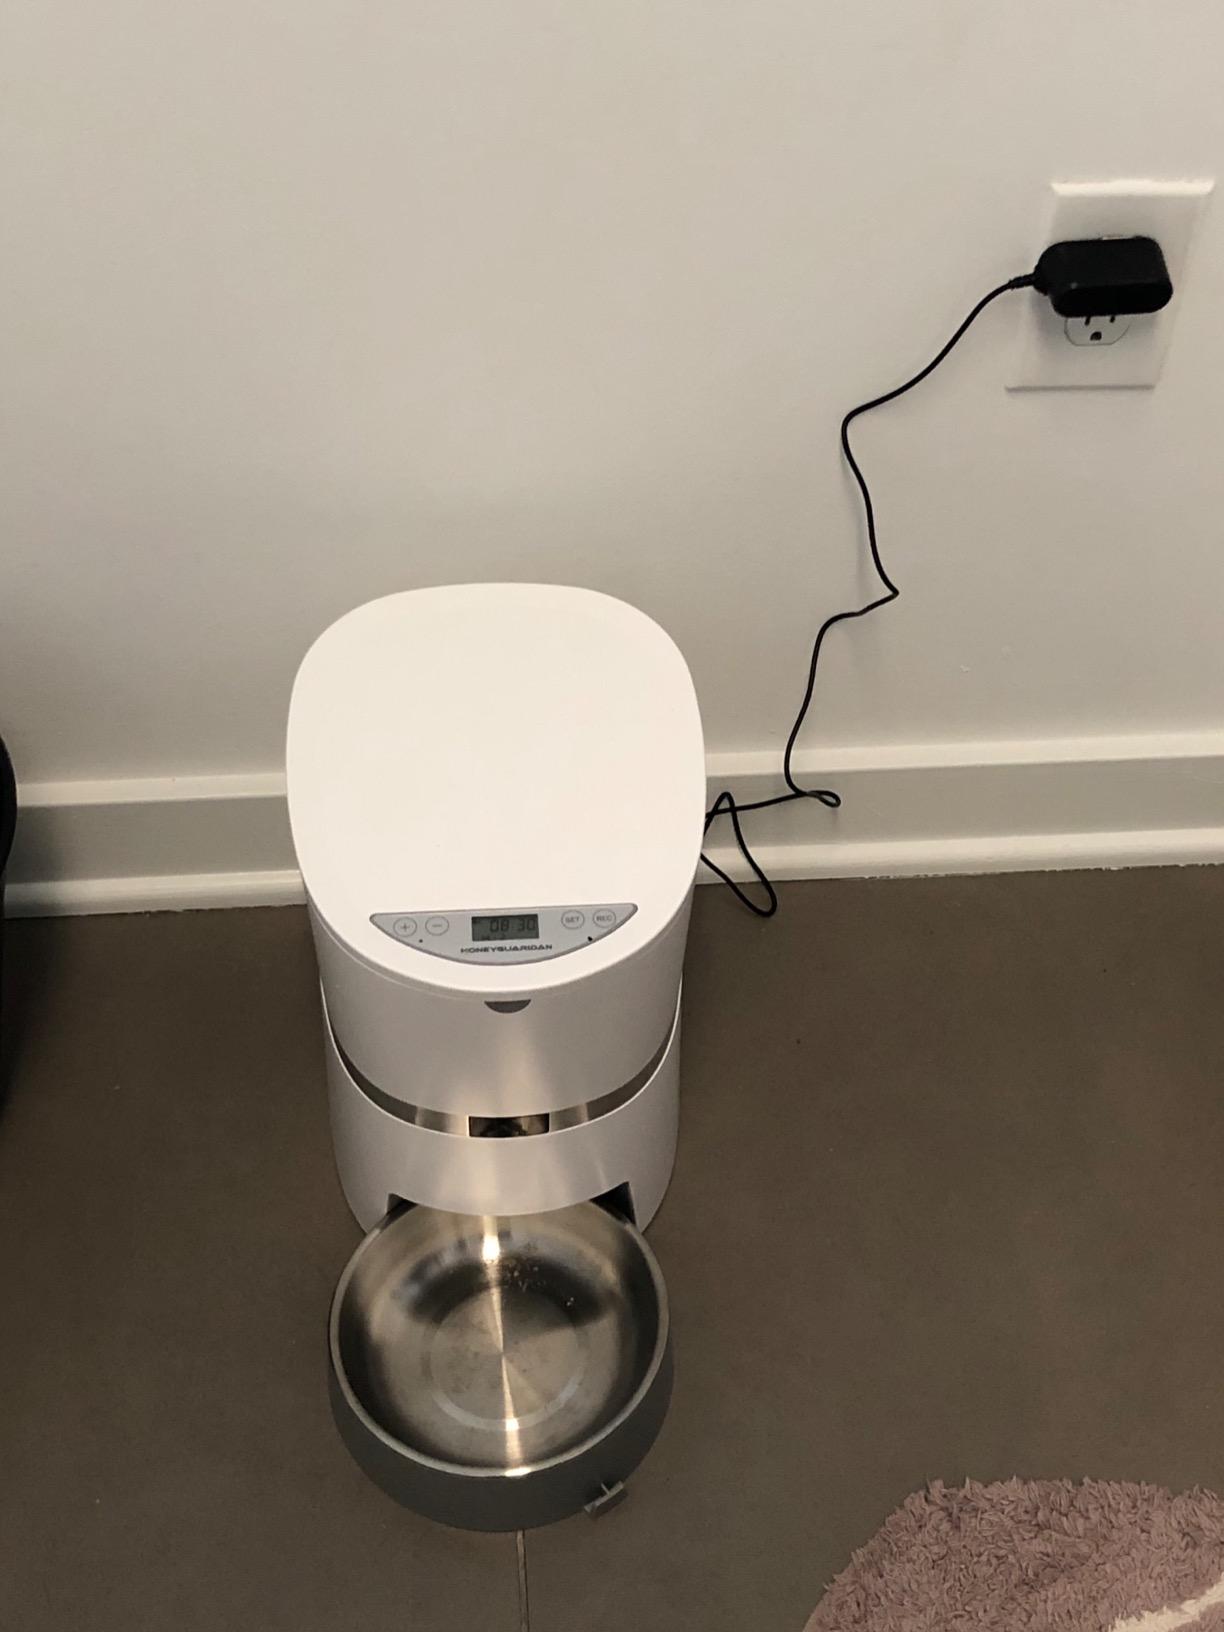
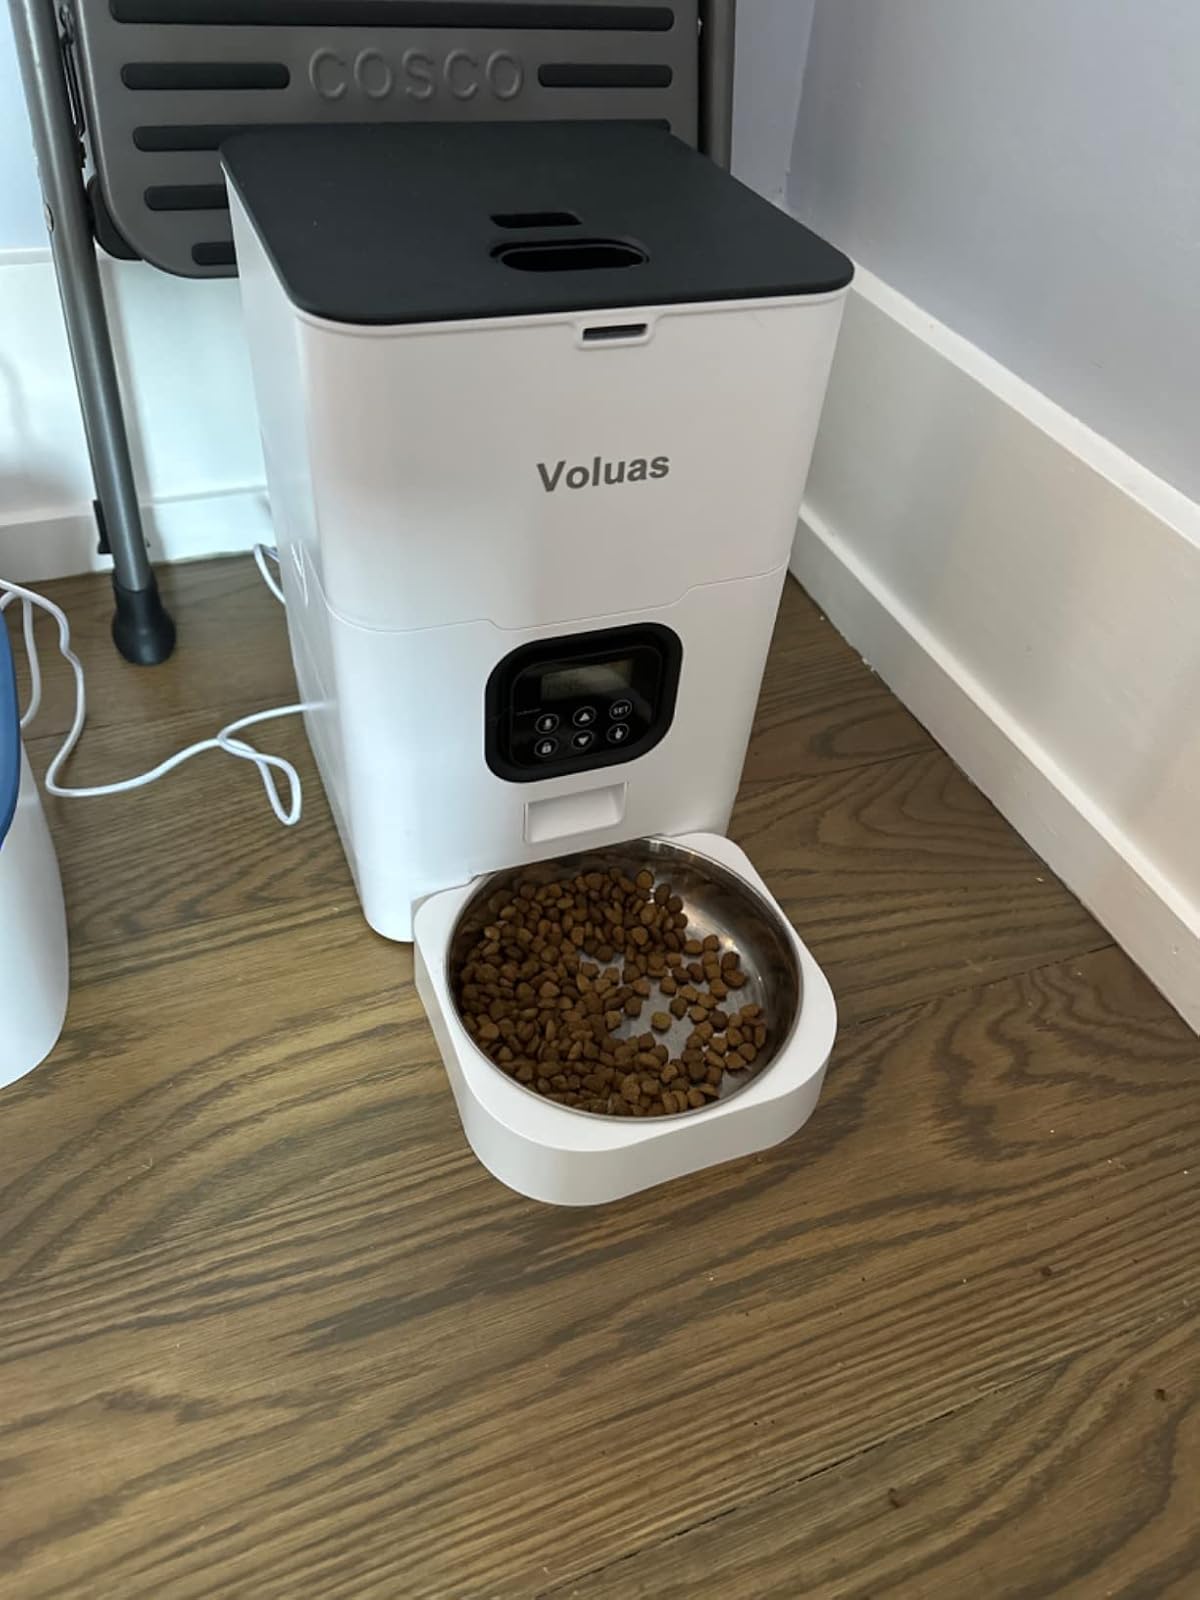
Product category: items_feeder
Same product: no